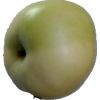
Label: Apple 6